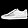
Label: Sneaker